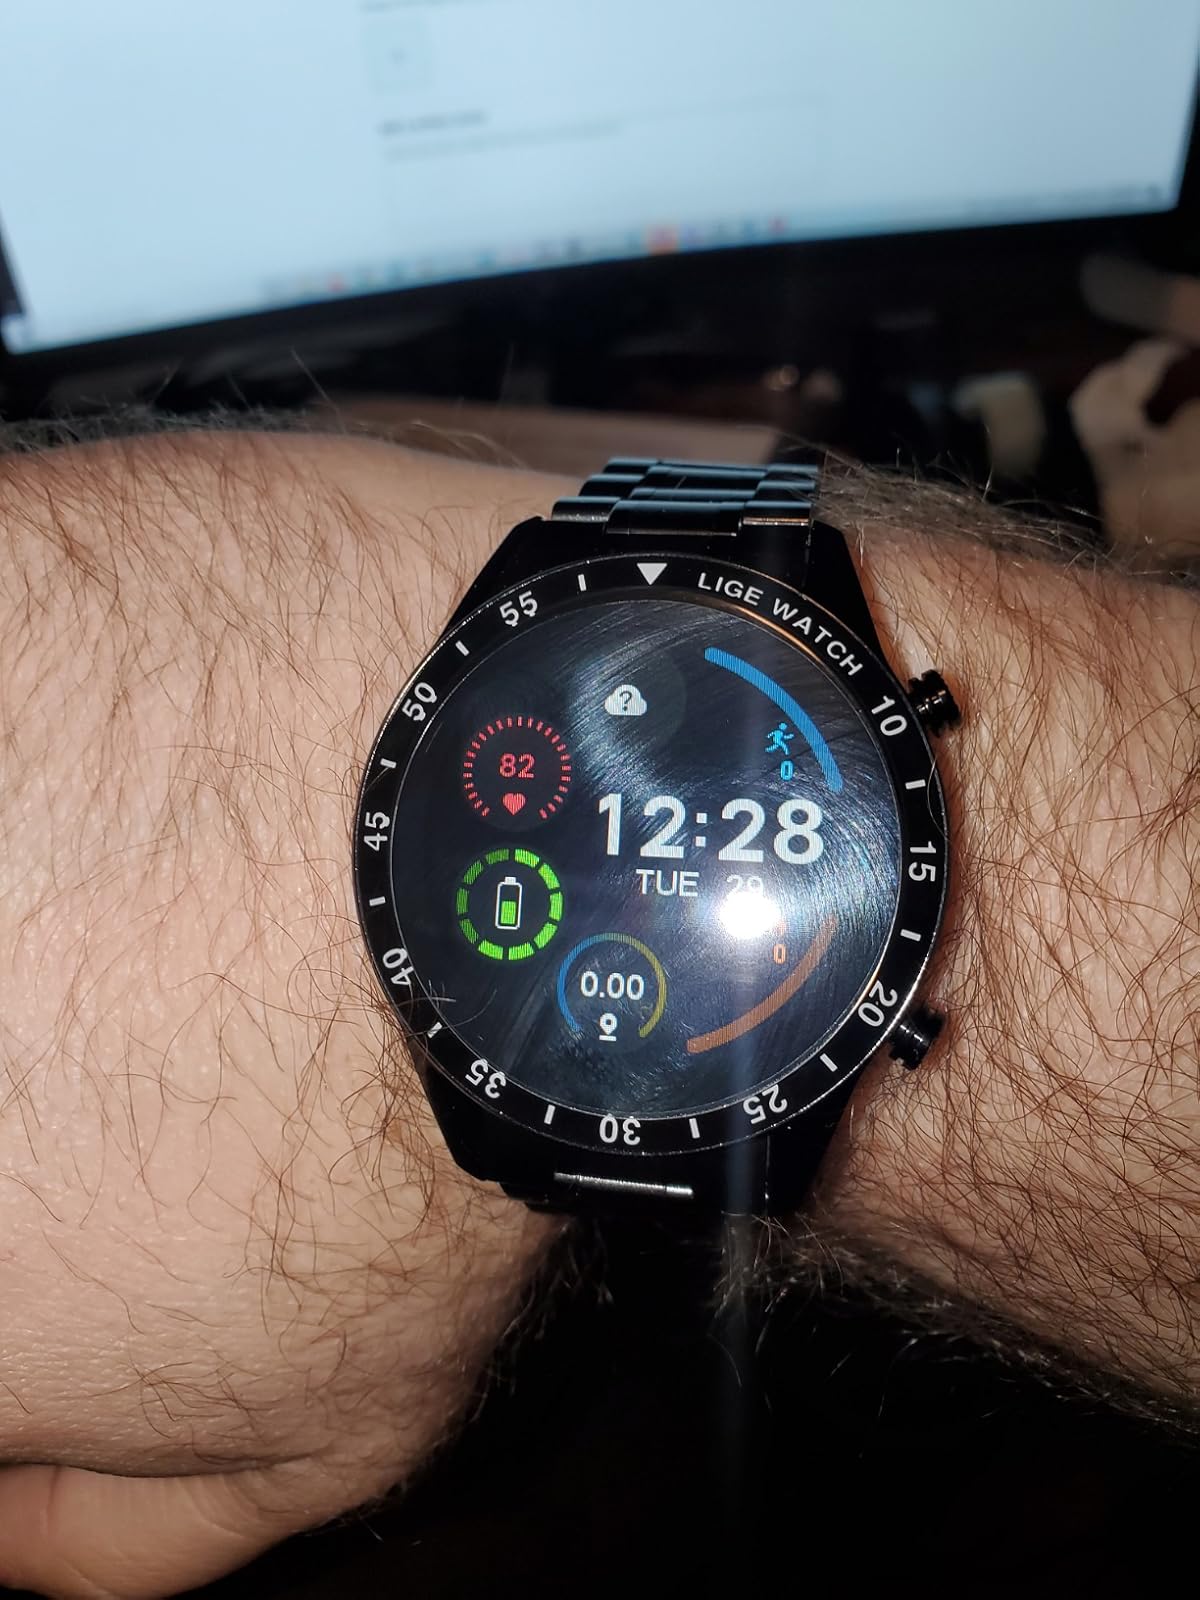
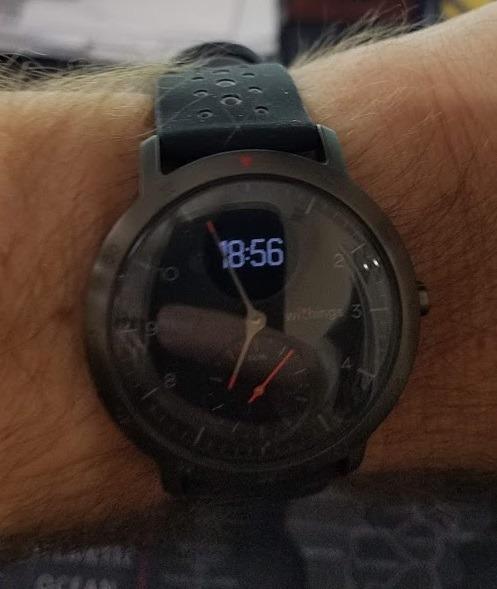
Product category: smartwatch
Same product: no